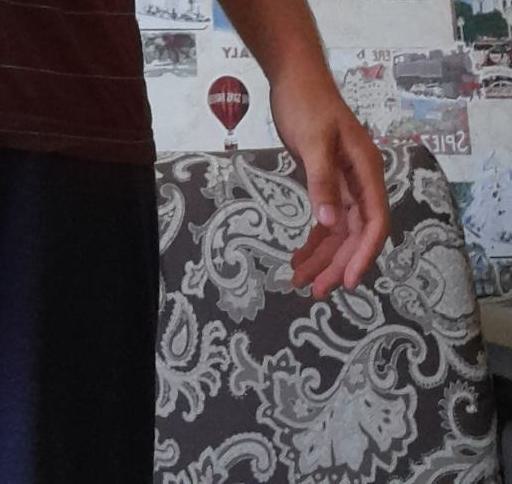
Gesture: no_gesture